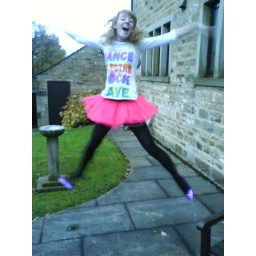
Katie jumping in her pink tutu! What a great photo hey :)